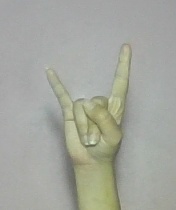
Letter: la